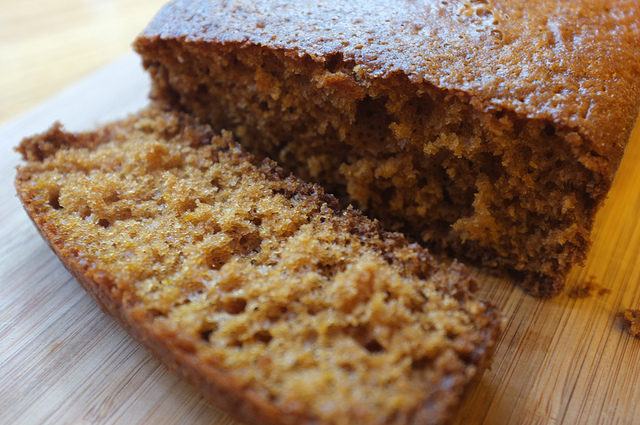
user: Given an image and a question. Answer the question in a short answer. Question: What utensil was used to create the slice of bread depicted? Short Answer:
assistant: knife